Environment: real
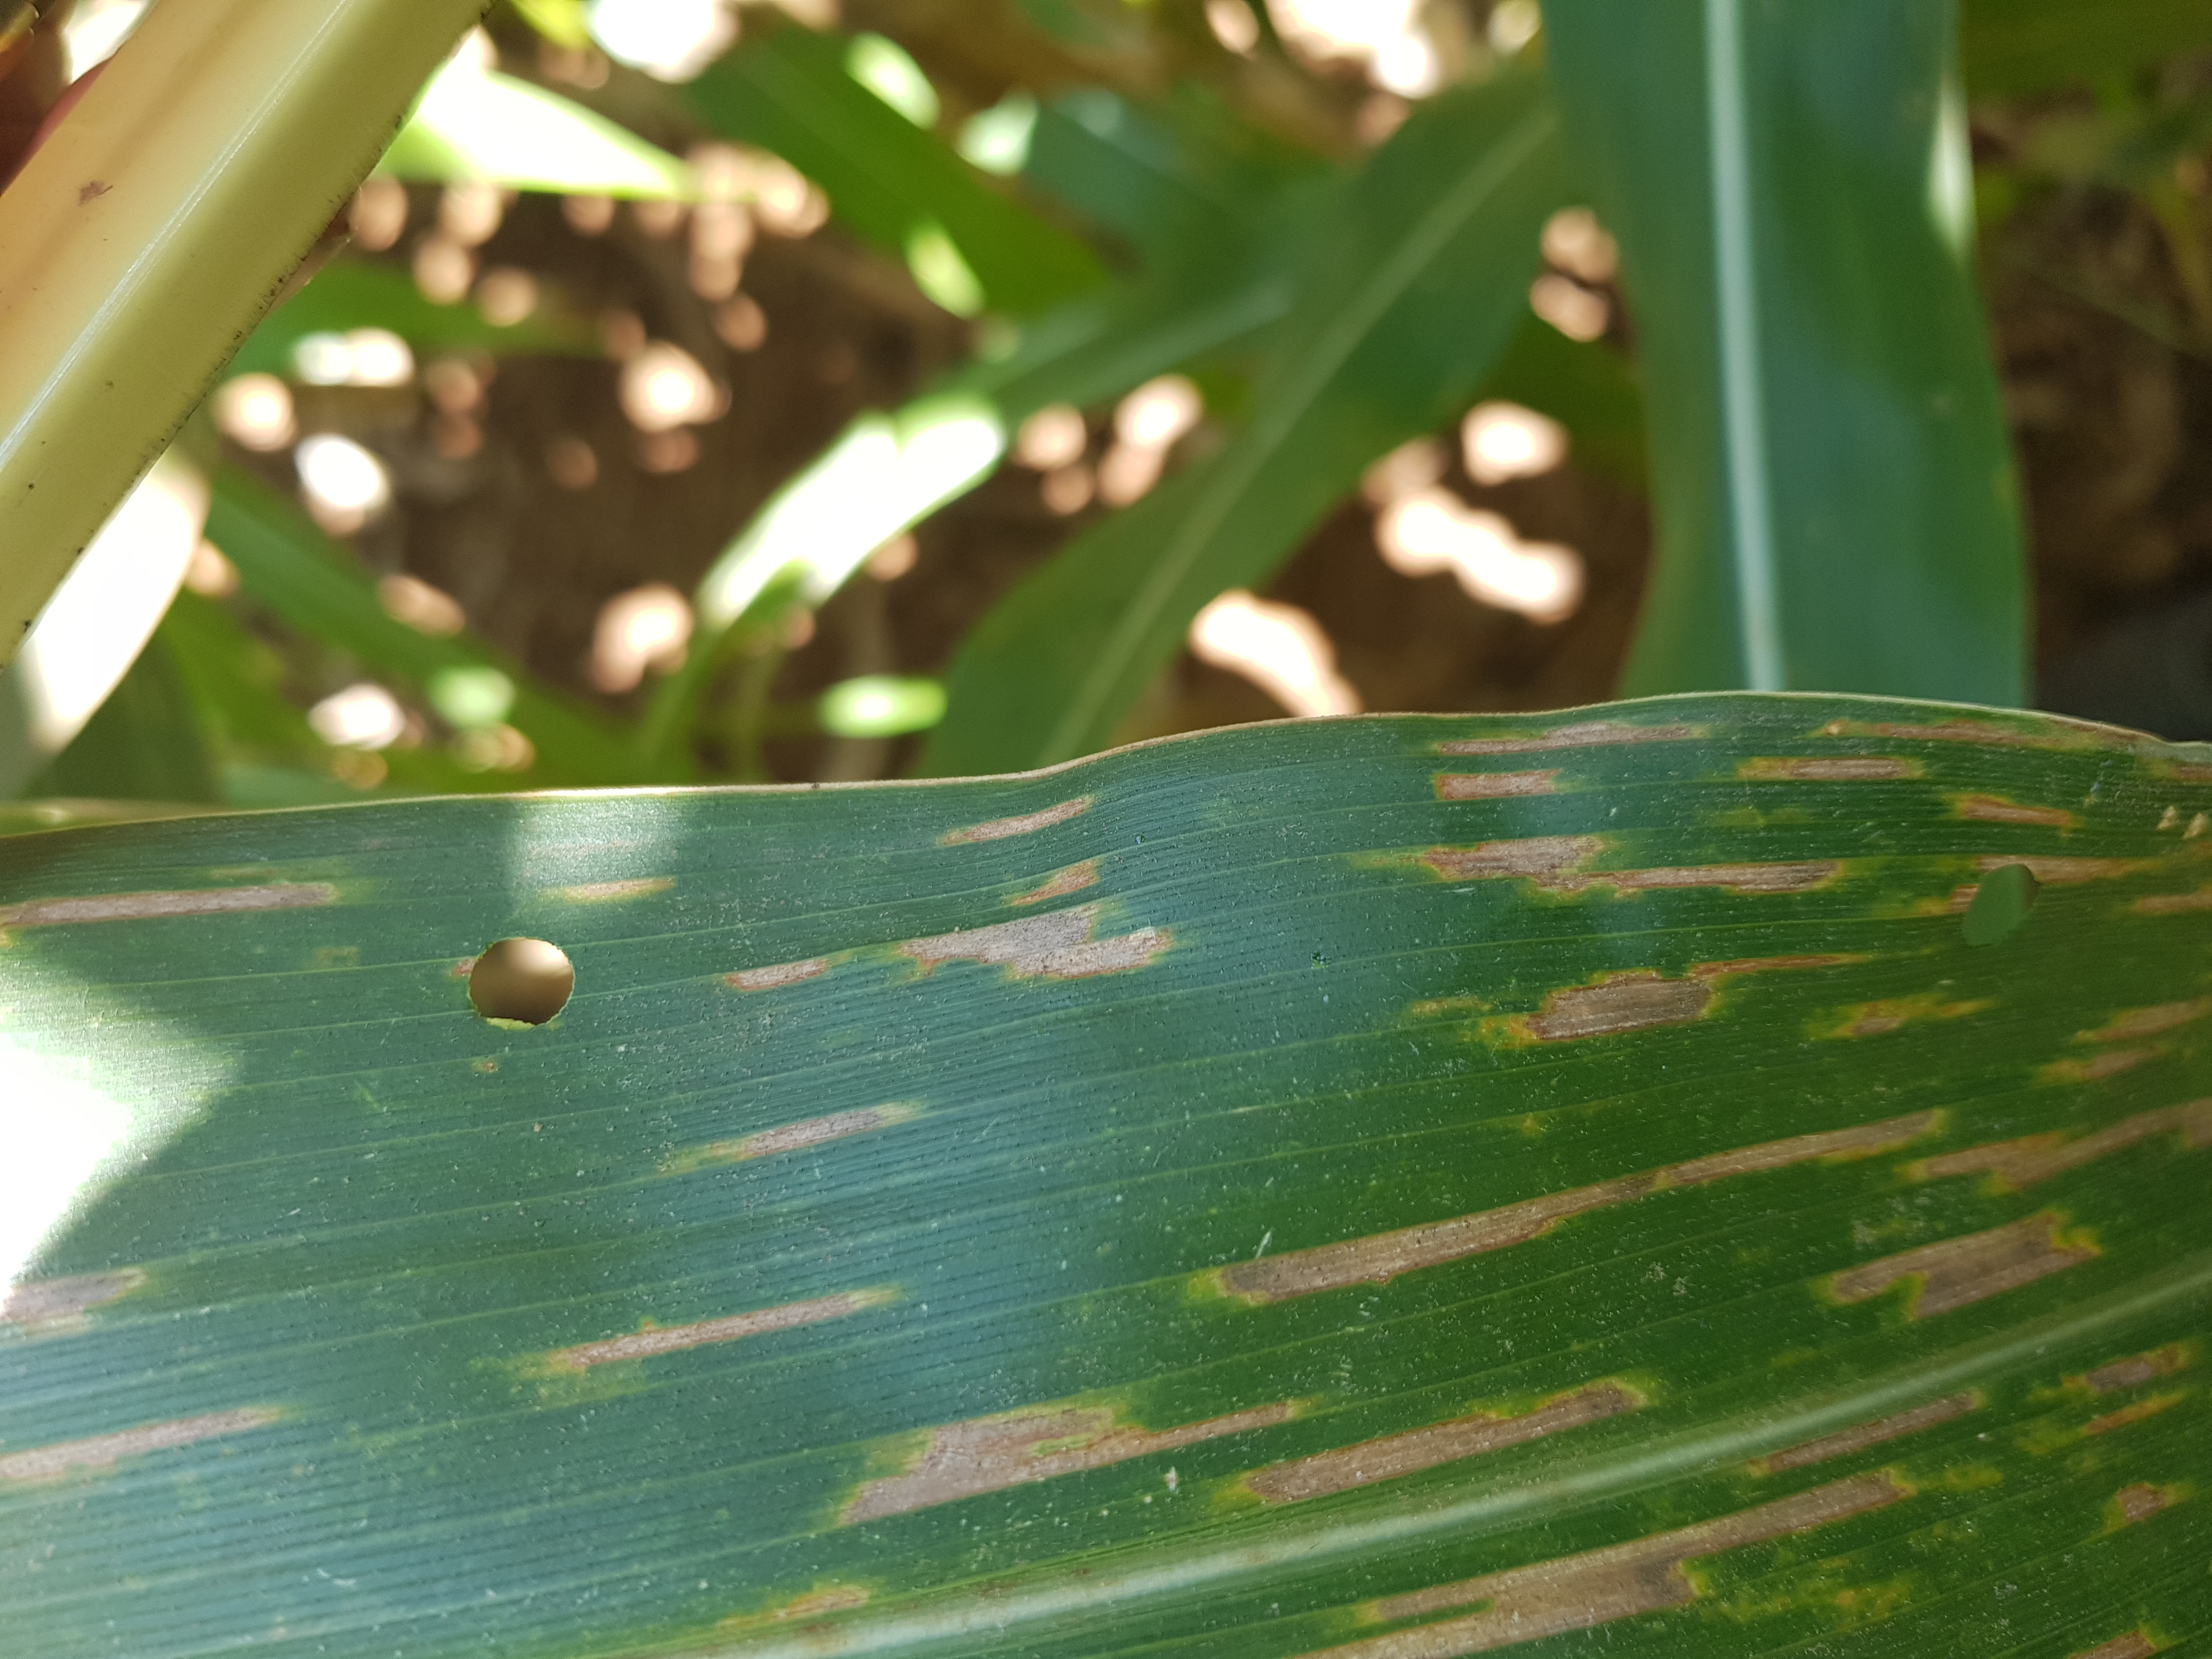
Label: gray_leaf_spot